K. K. Abid Hussain Thangal

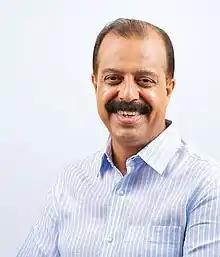

Abid Hussain Thangal is an Indian politician, who has been MLA of Kottakkal, Kerala since 2016.